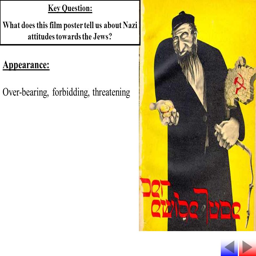
key question : what does this film poster tell us about attitudes towards ethnicity